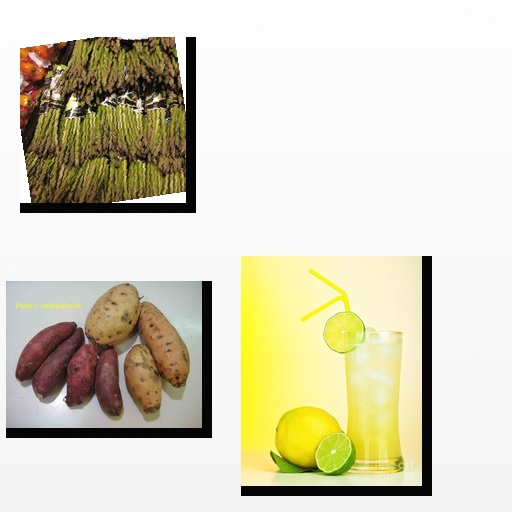
Food items: sweet_potato, asparagus, lemon